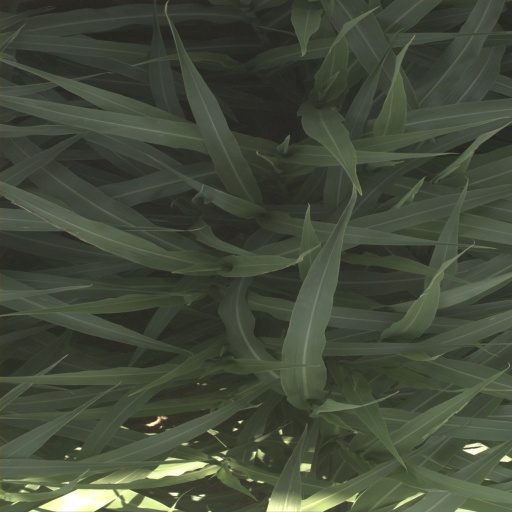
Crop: sorghum